Vicente Joaquim Zico

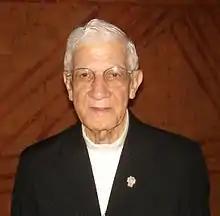
Zico in 2006

Vincente Joaquim Zico (27 January 1927 – 4 May 2015) was a Catholic archbishop.